Martin Heidegger and Nazism

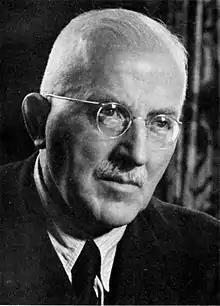
Hermann Staudinger

According to Farias and Ott, Heidegger also denounced or demoted three colleagues for being insufficiently committed to the Nazi cause. But this has been disputed by Eduard Langwald, who considers "Heidegger was never a Nazi-minded informer".